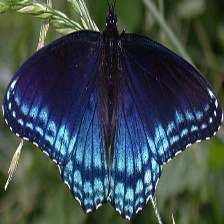
Species: RED SPOTTED PURPLE
Butterfly family (ImageNet category): admiral